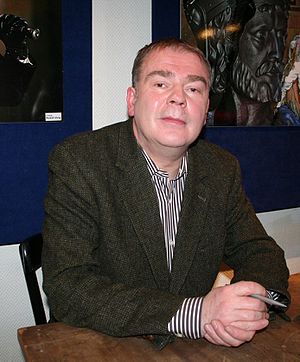
Max Goldt
Max Goldt
Max Goldt er en tysk forfatter og musiker. Han er forsanger og tekstforfatter for new wave-gruppen Foyer des Arts der blev grundlagt i 1981. Derudover er han kendt for sine satiriske og humoristiske prosatekster, der udmærker sig med deres legesyge og sproglige og kompositoriske elegance. De tager ofte udgangspunkt i betragtninger og emner fra hverdagen og det tyske samfund generelt.